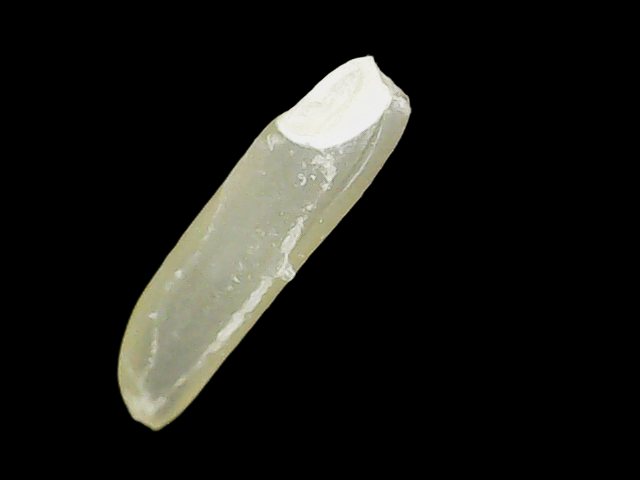
Rice variety: Binadhan25